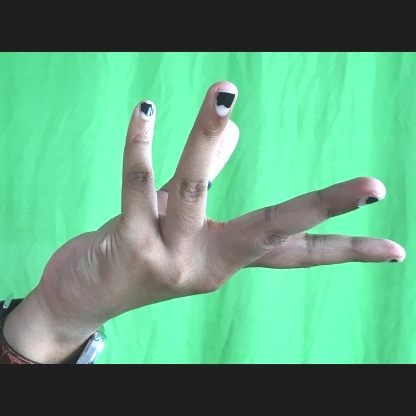
Mudra: Alapadmam